USS Preserver

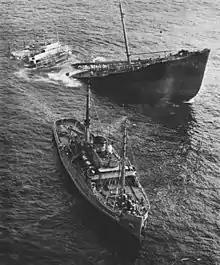
"Preserver" with the sunken tanker "Ocean Eagle" off Puerto Rico, 1968.

Further Atlantic Ocean operations were followed by a Mediterranean deployment from February–June 1964. In March 1968 "Preserver" pumped out of the bow of Liberian tanker a cargo of oil that threatened major pollution of San Juan, Puerto Rico's harbour. She also extinguished a fire aboard British merchant vessel 11 April 1968 in San Juan Harbor. She then deployed to the Mediterranean 20 May 1968, returning to Little Creek, Virginia, 2 September. Into 1970 she continued to serve the Fleet as a salvage ship of Service Squadron 8 out of Little Creek, Virginia.